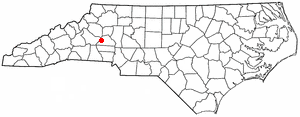
Mountain View est une census-designated place américaine située dans le comté de Catawba dans l'État de Caroline du Nord. En 2010, sa population était de 3 552 habitants.